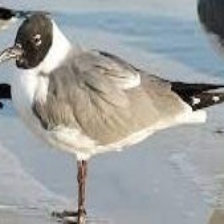
Species: LAUGHING GULL
Scientific name: LEUCOPHAEUS ATRICILLA